Diplomacy

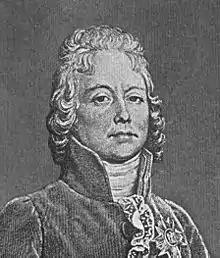
French diplomat Charles Maurice de Talleyrand-Périgord is considered one of the most skilled diplomats of all time.

Ancient India, with its kingdoms and dynasties, had a long tradition of diplomacy. The oldest treatise on statecraft and diplomacy, "Arthashastra", is attributed to Kautilya (also known as Chanakya), who was the principal adviser to Chandragupta Maurya, the founder of the Maurya dynasty who ruled in the 3rd century BC. It incorporates a theory of diplomacy, of how in a situation of mutually contesting kingdoms, the wise king builds alliances and tries to checkmate his adversaries. The envoys sent at the time to the courts of other kingdoms tended to reside for extended periods of time, and "Arthashastra" contains advice on the deportment of the envoy, including the trenchant suggestion that "he should sleep alone". The highest morality for the king is that his kingdom should prosper.